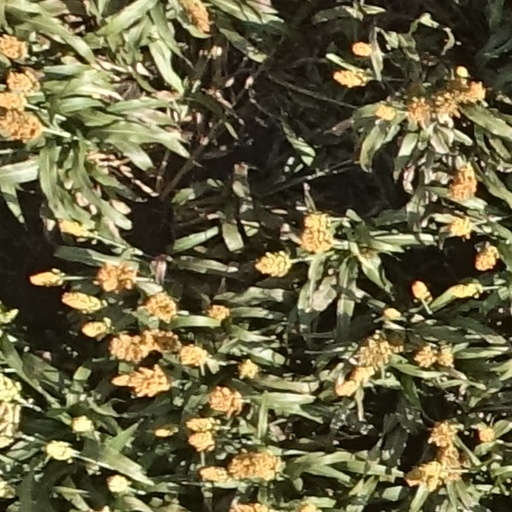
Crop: sorghum